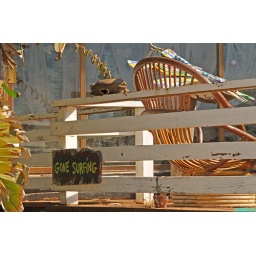
an empty deck chair in the afternoon sun..... and a sign that says it all